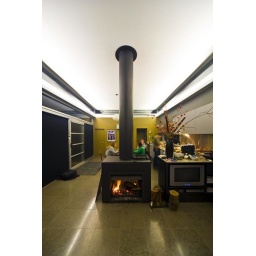
holiday accomodation in leura, part of the blue mountains west of sydney